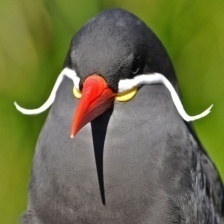
Species: INCA TERN
Scientific name: LAROSTERNA INCA